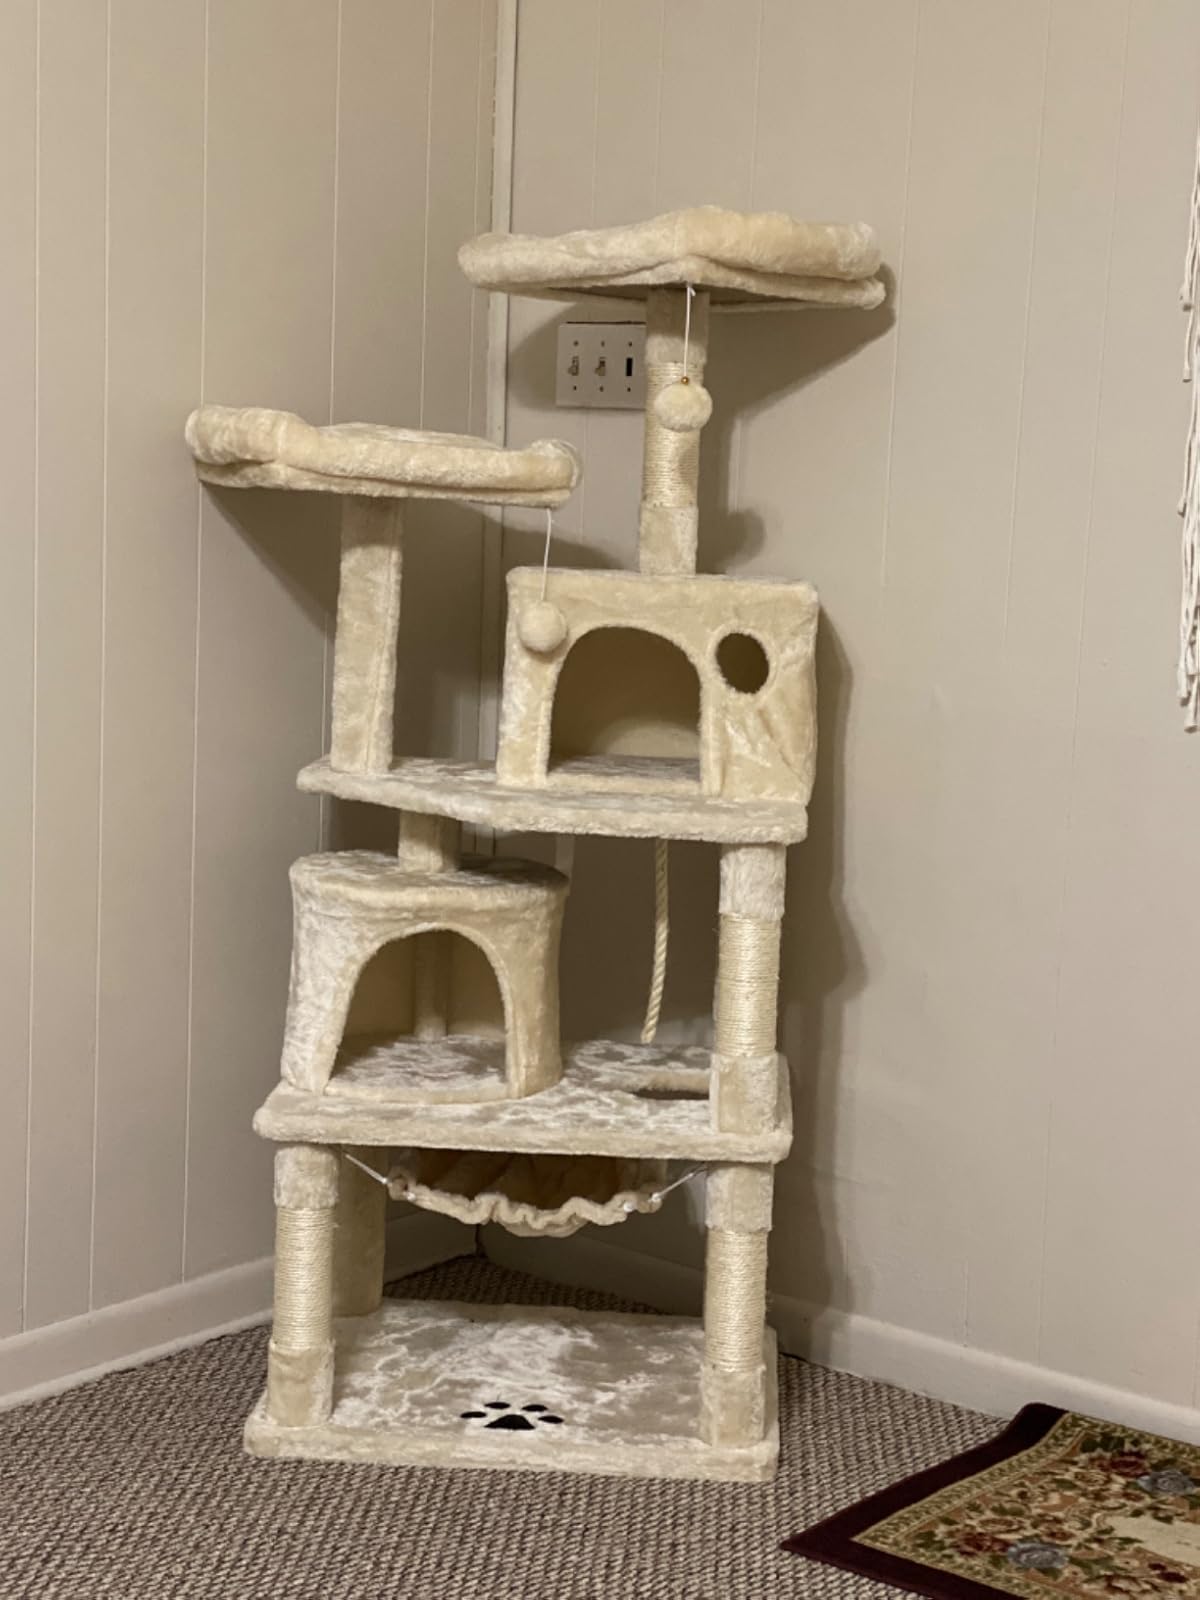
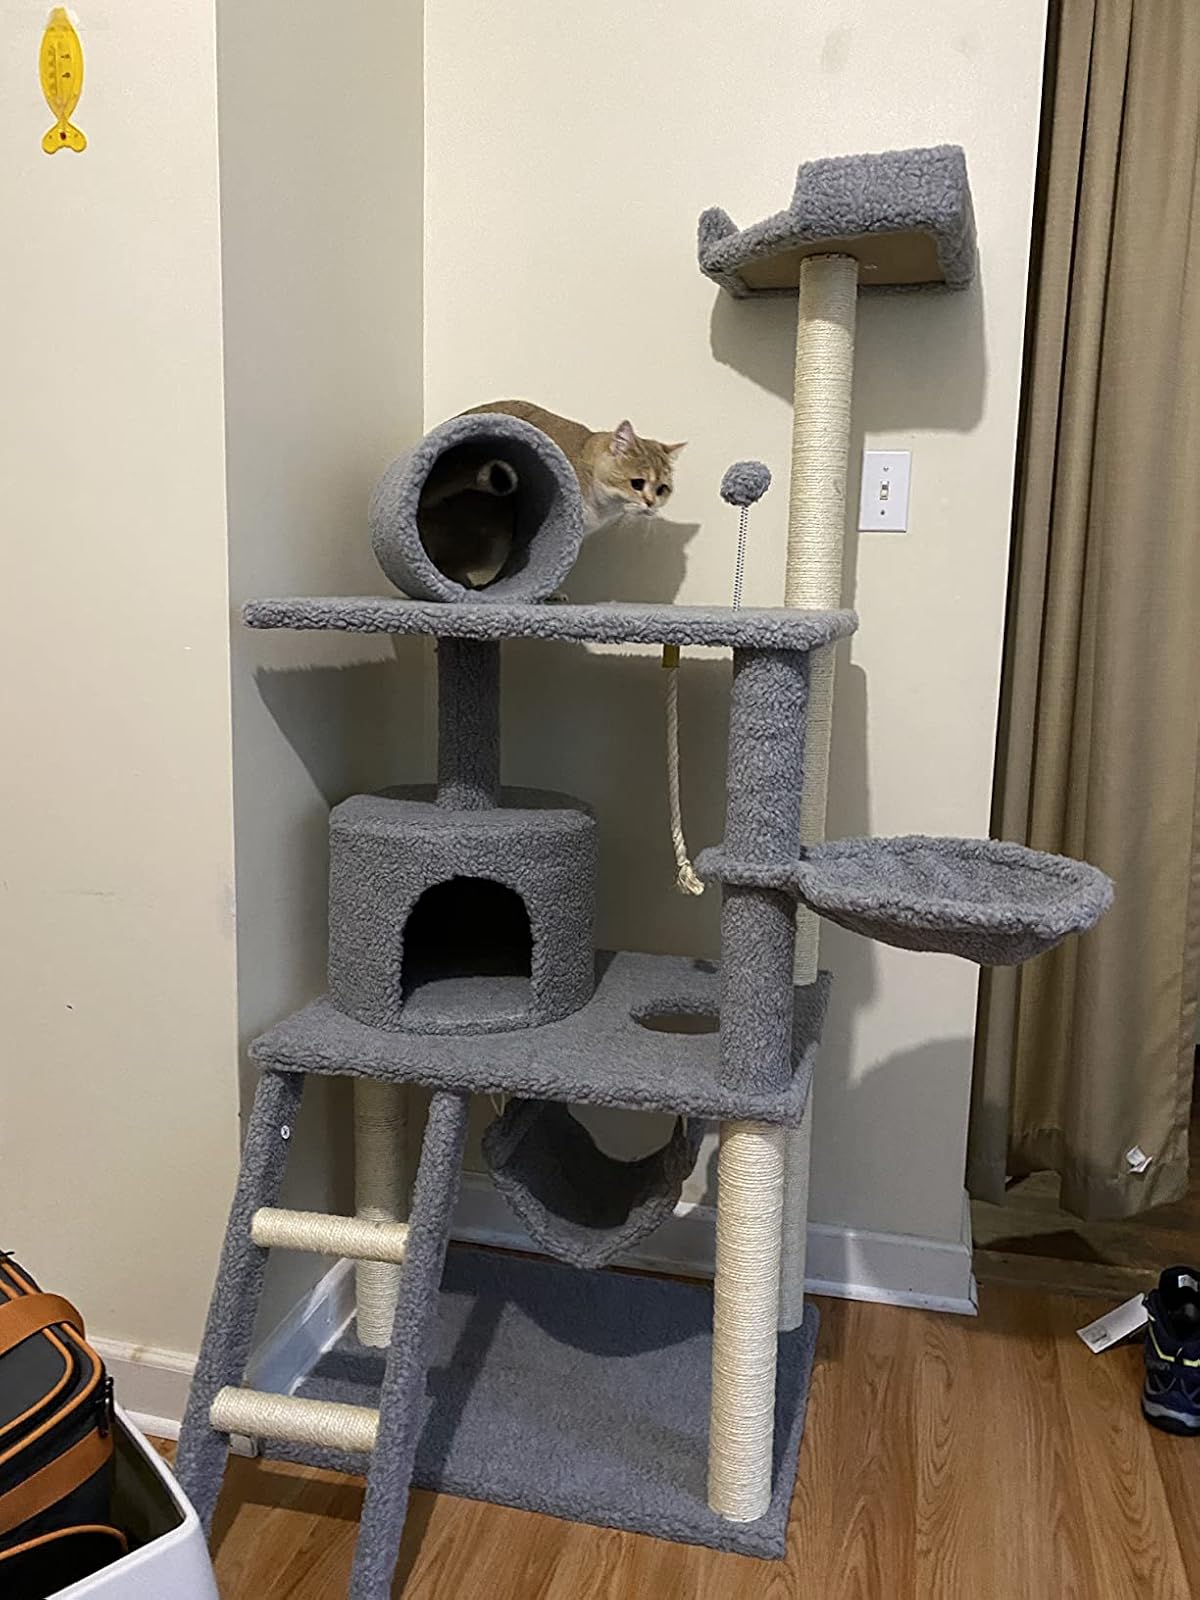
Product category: items_cat tree
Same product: no